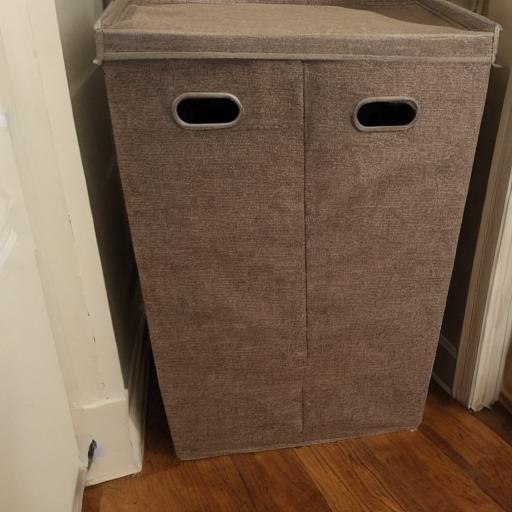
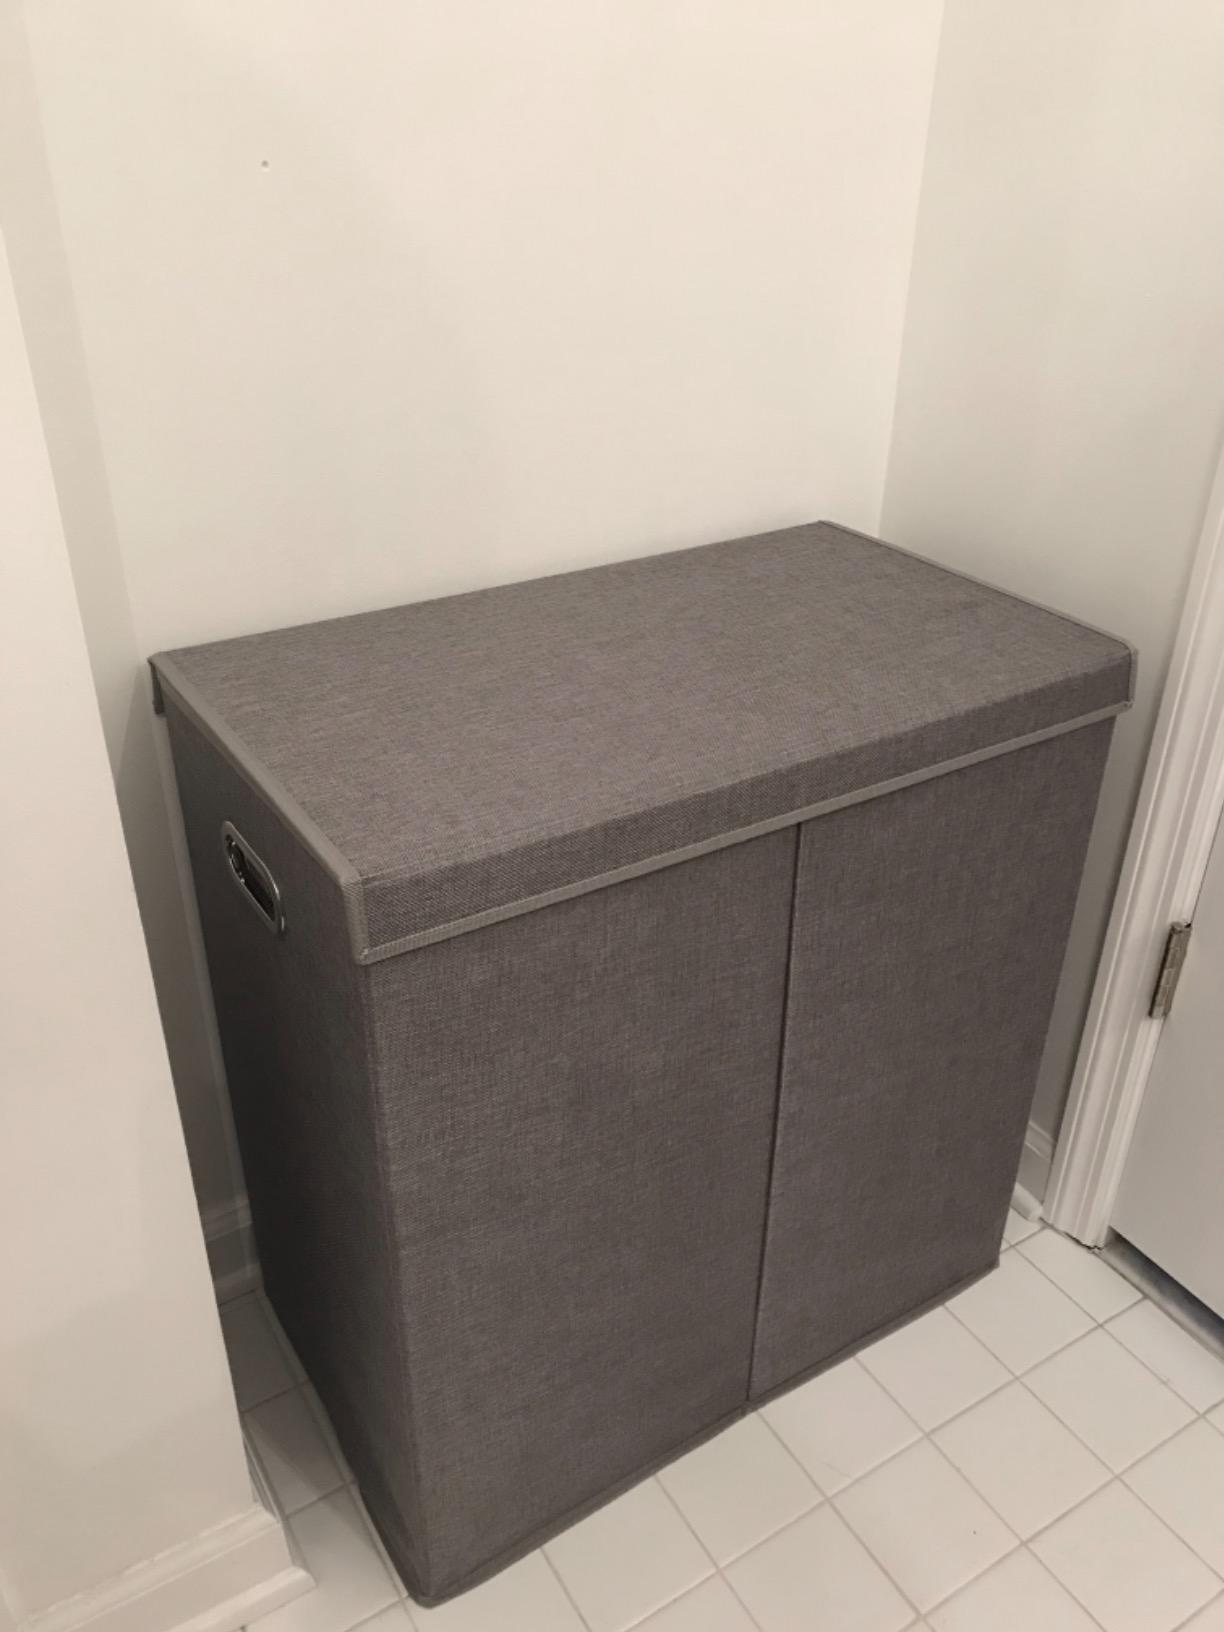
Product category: items_hamper
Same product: no